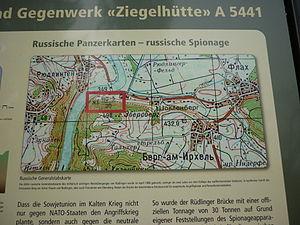
La P26 était une organisation créée en 1979 et dissoute en mars 1992 pour la préparation de la résistance suisse dans le cas où le pays aurait été occupé. Active pendant la guerre froide, son rôle était d'organiser une résistance en cas d'invasion par le pacte de Varsovie.